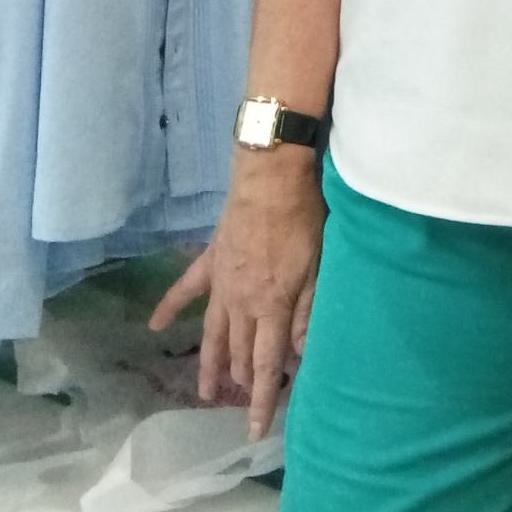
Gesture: no_gesture